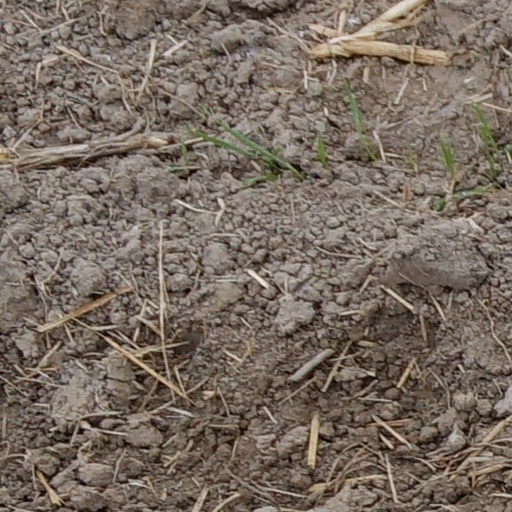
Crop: wheat